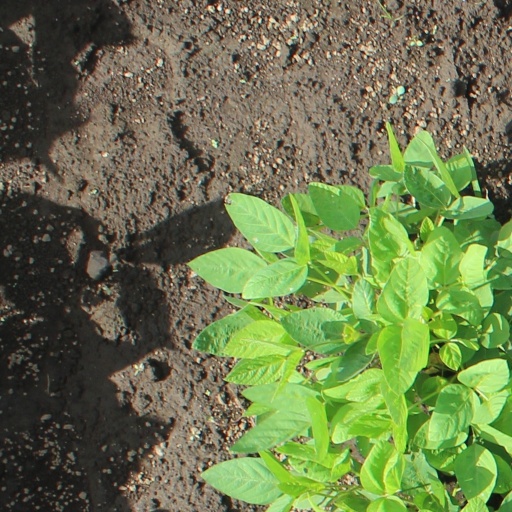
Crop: soybean